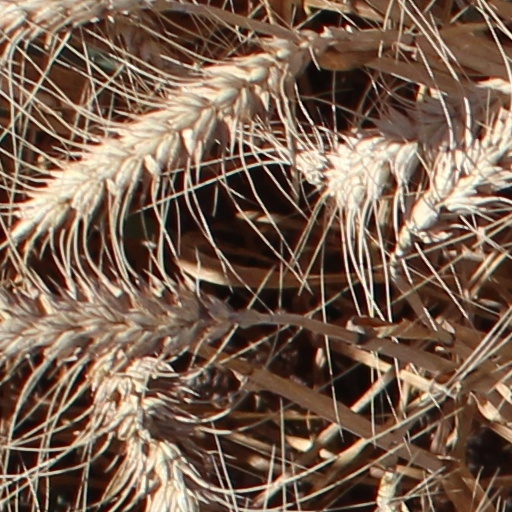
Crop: wheat